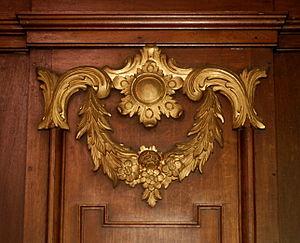
Belgique - Brabant wallon - Église de Court-Saint-Étienne
L'église Saint-Étienne est une église de style classique d'origine romane située sur le territoire de la commune belge de Court-Saint-Étienne, dans la province du Brabant wallon.